Hellenic Train

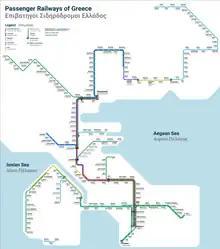
Network services of Hellenic Train 2022

Hellenic Train operates three types of regional rail passenger services which include "Regular" trains ("regular/common train"), Express trains and Intercity (IC) trains.